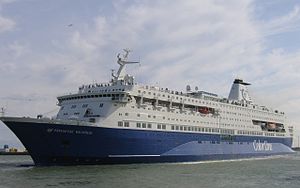
Prinsesse Ragnhild (færge)
Prinsesse Ragnhild i juli 2005.
Prinsesse Ragnhild var en passagerfærge på 35.855 BRT, der var ejet af det norske rederi Color Line.